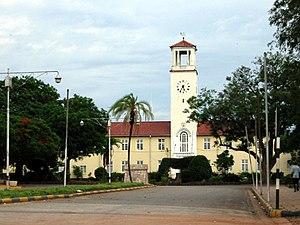
Kadoma est une ville du Zimbabwe dans le Mashonaland occidental, connue sous le nom de Gatooma jusqu'en 1982.